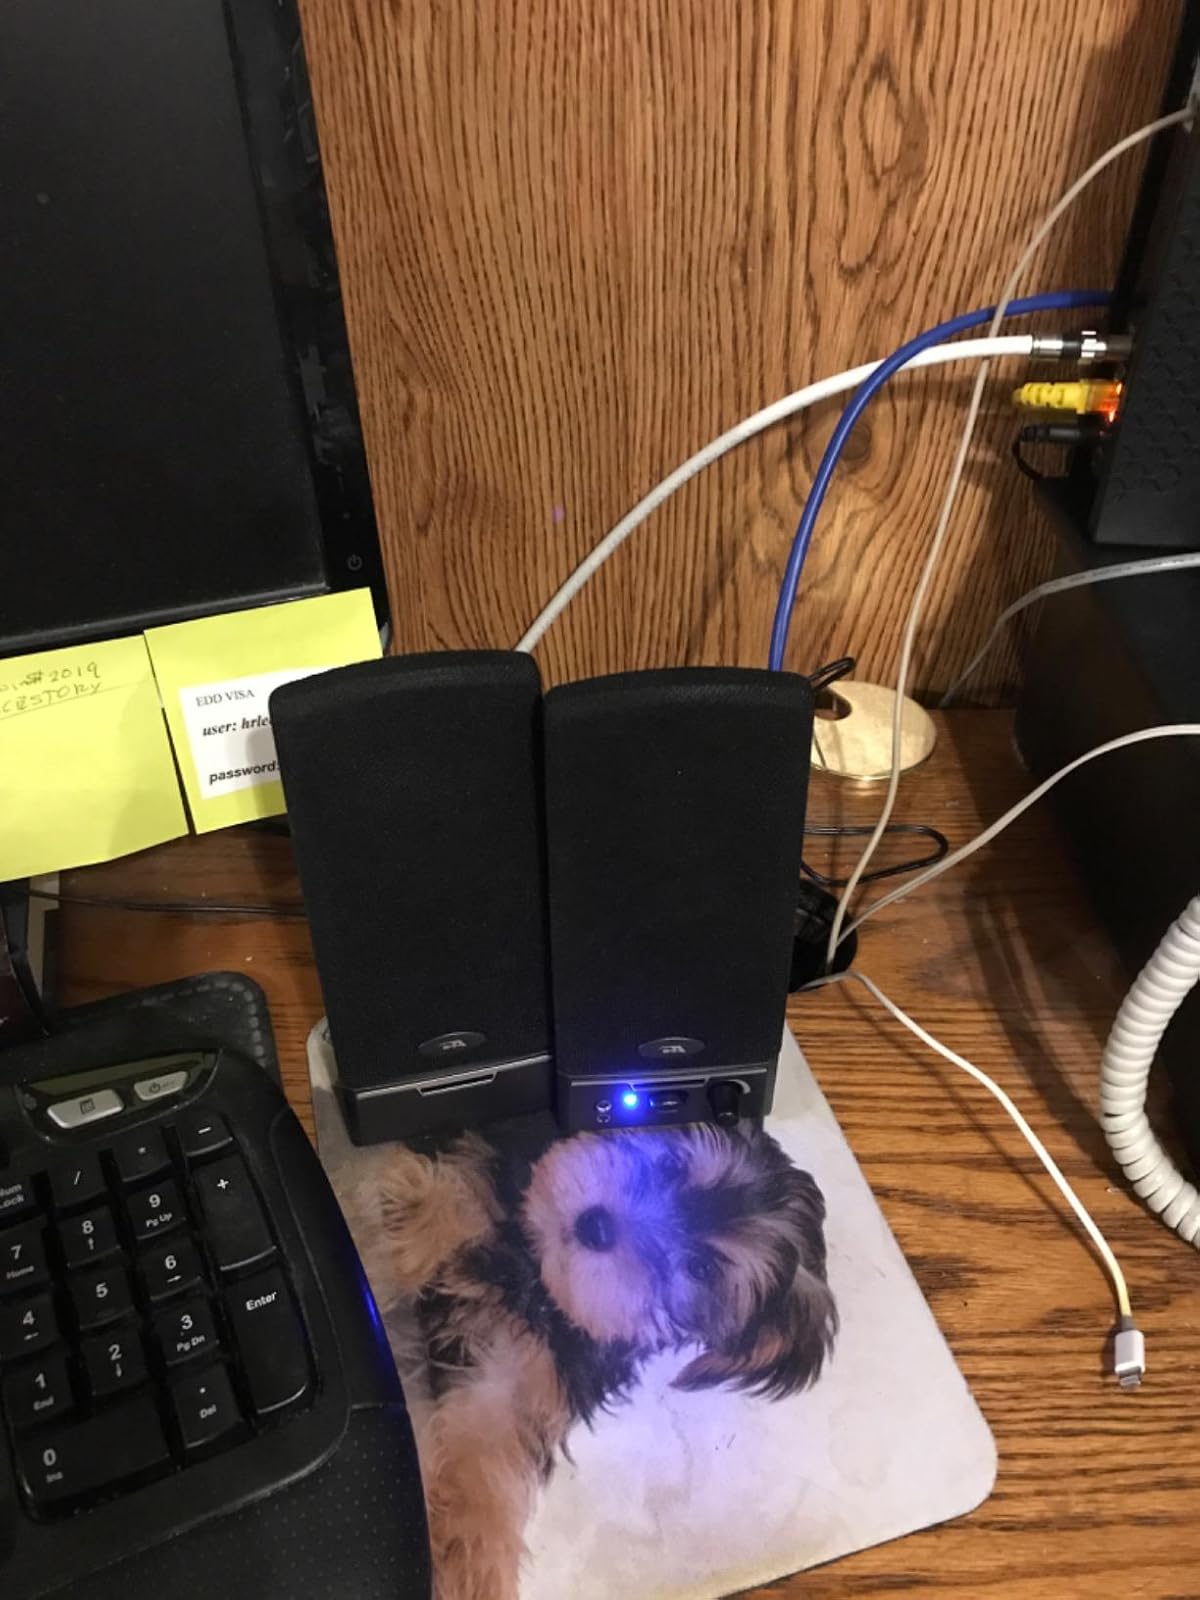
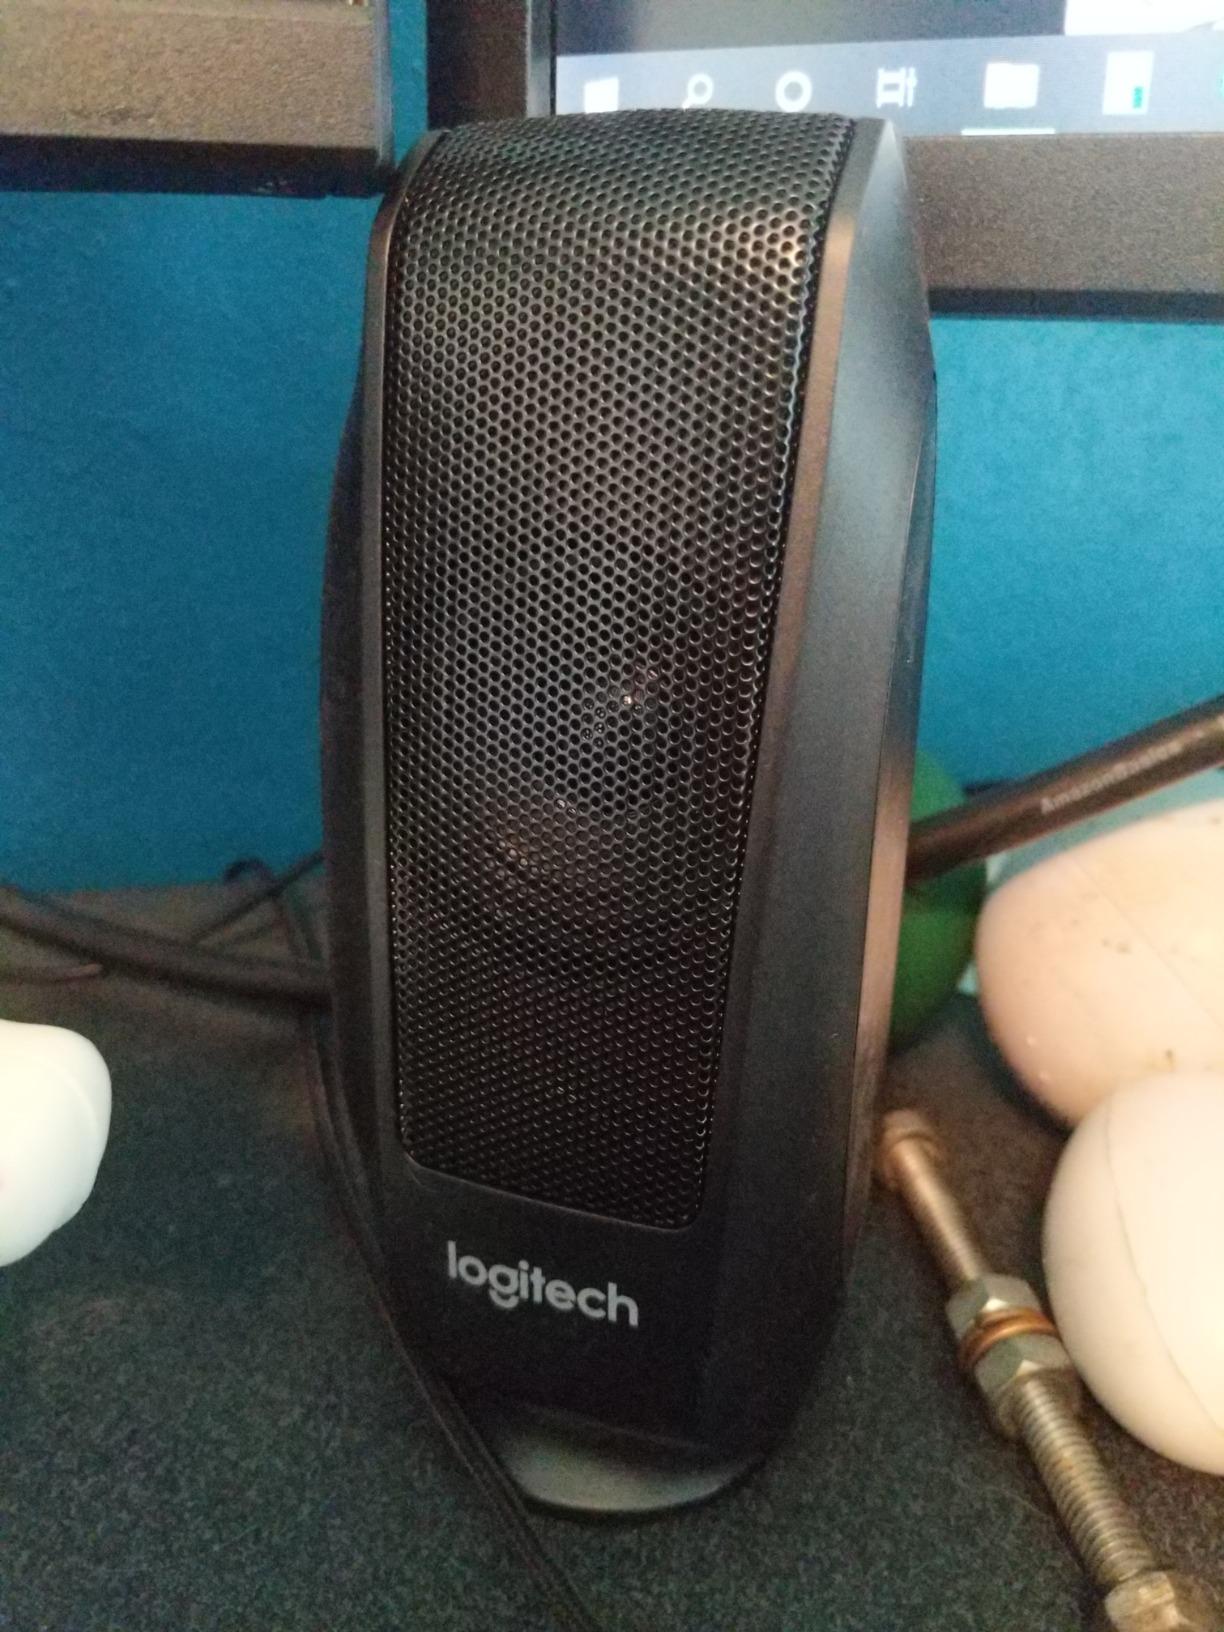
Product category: speaker
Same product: no